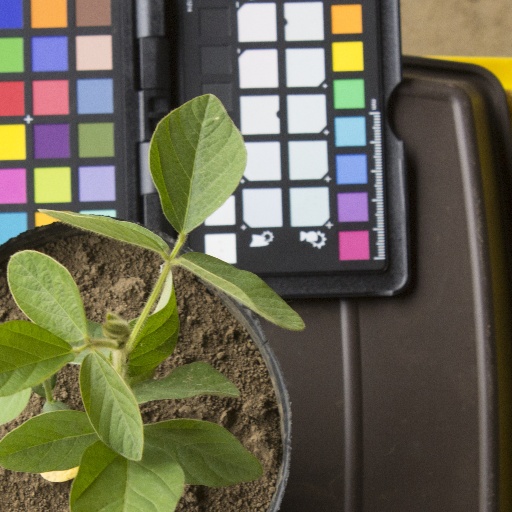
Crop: soybean